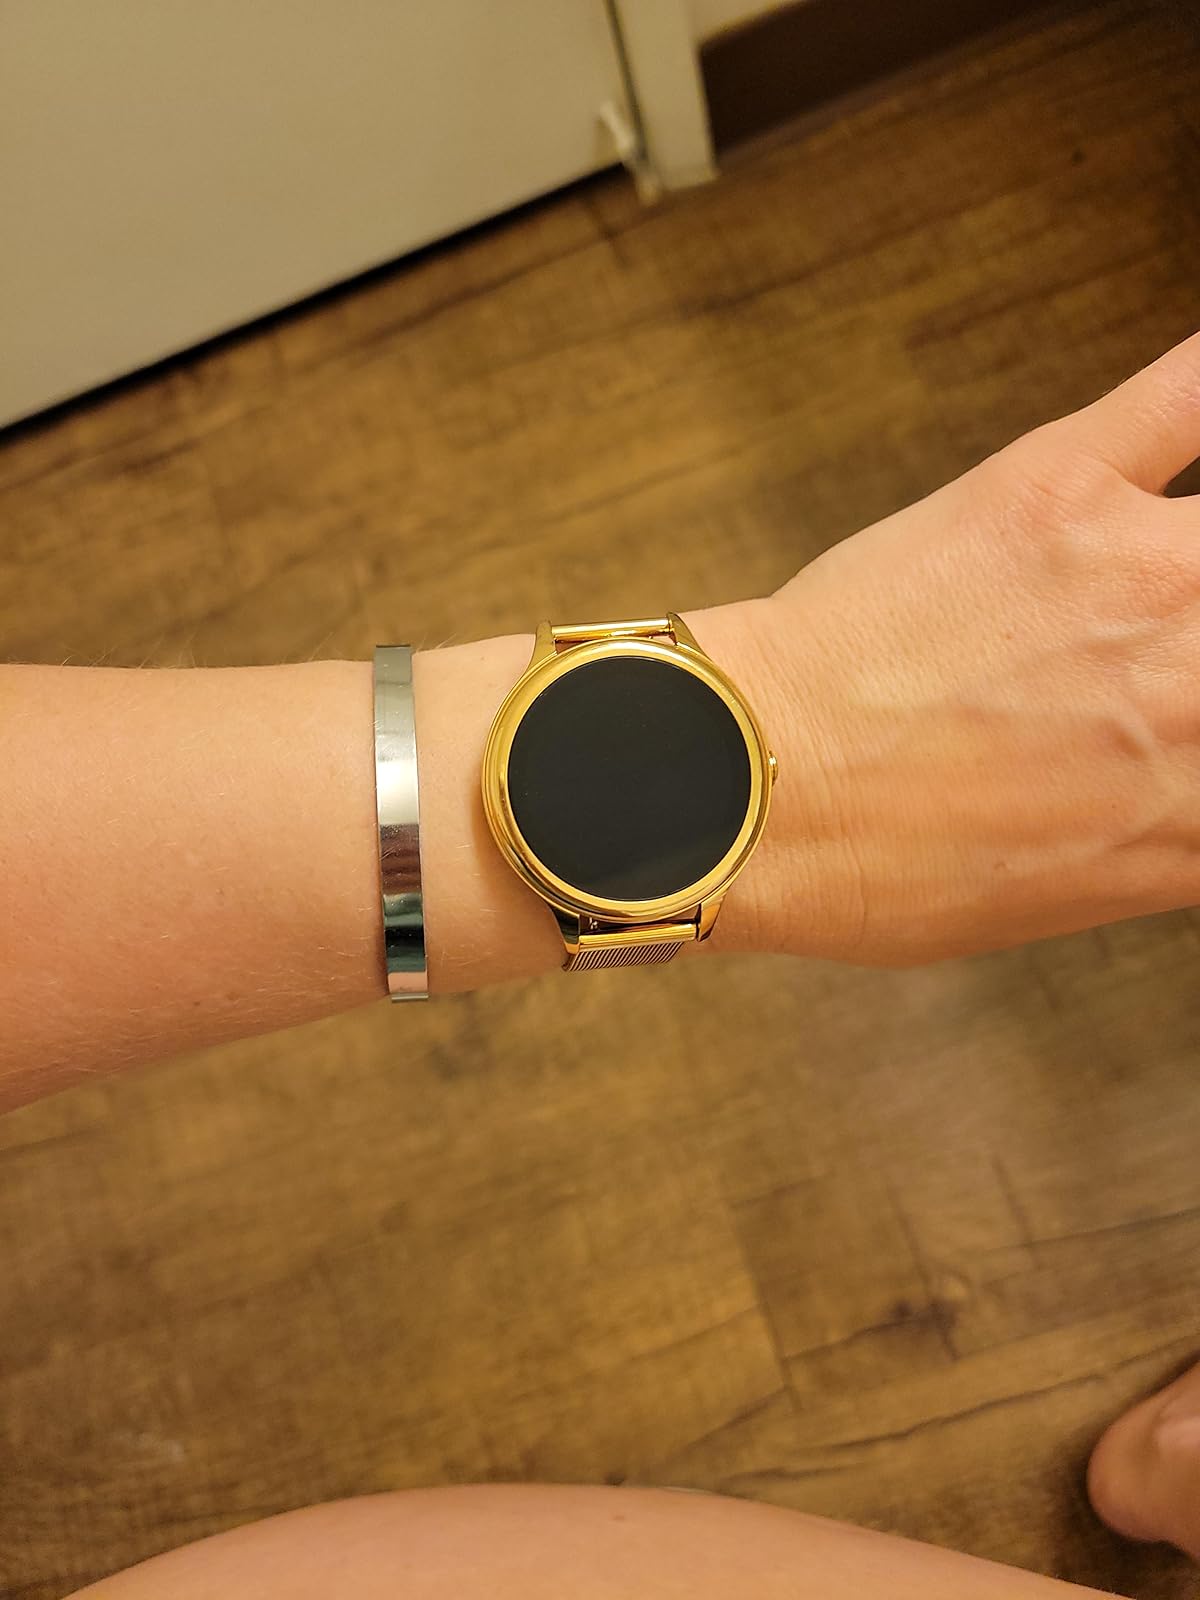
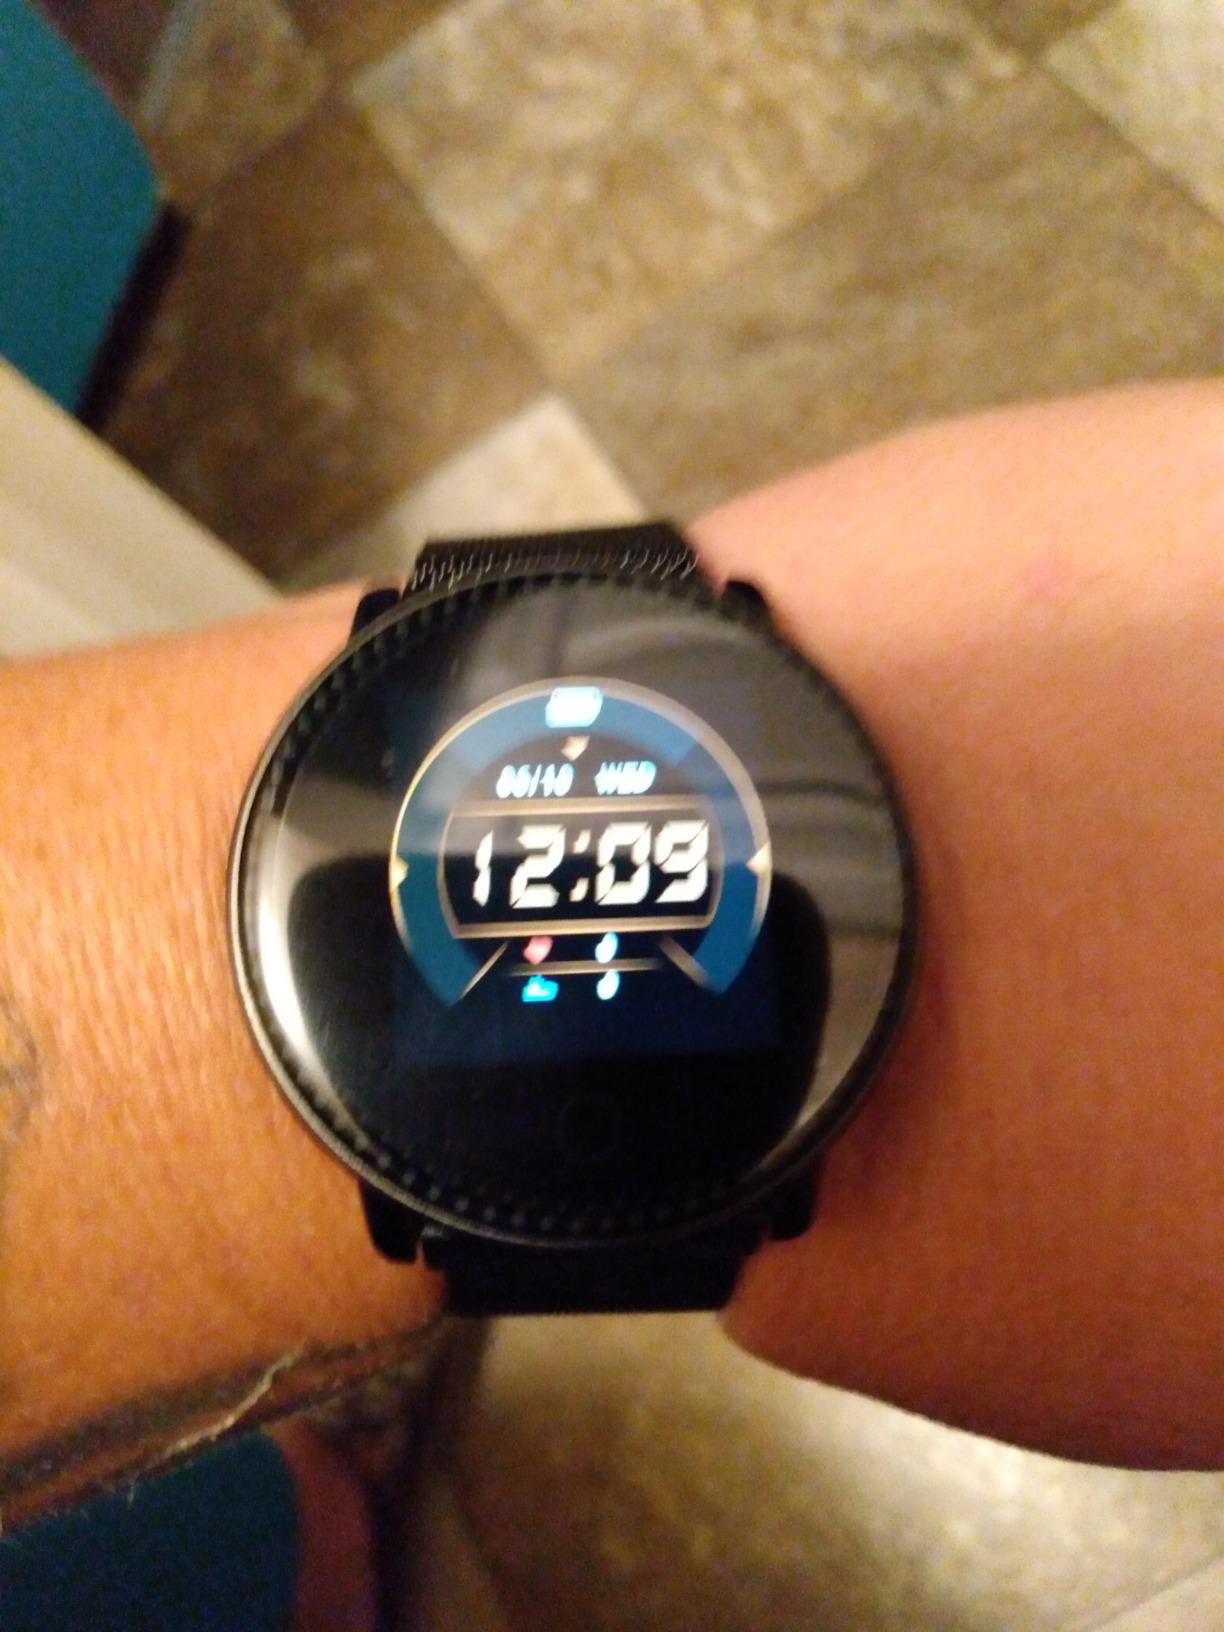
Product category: smartwatch
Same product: no